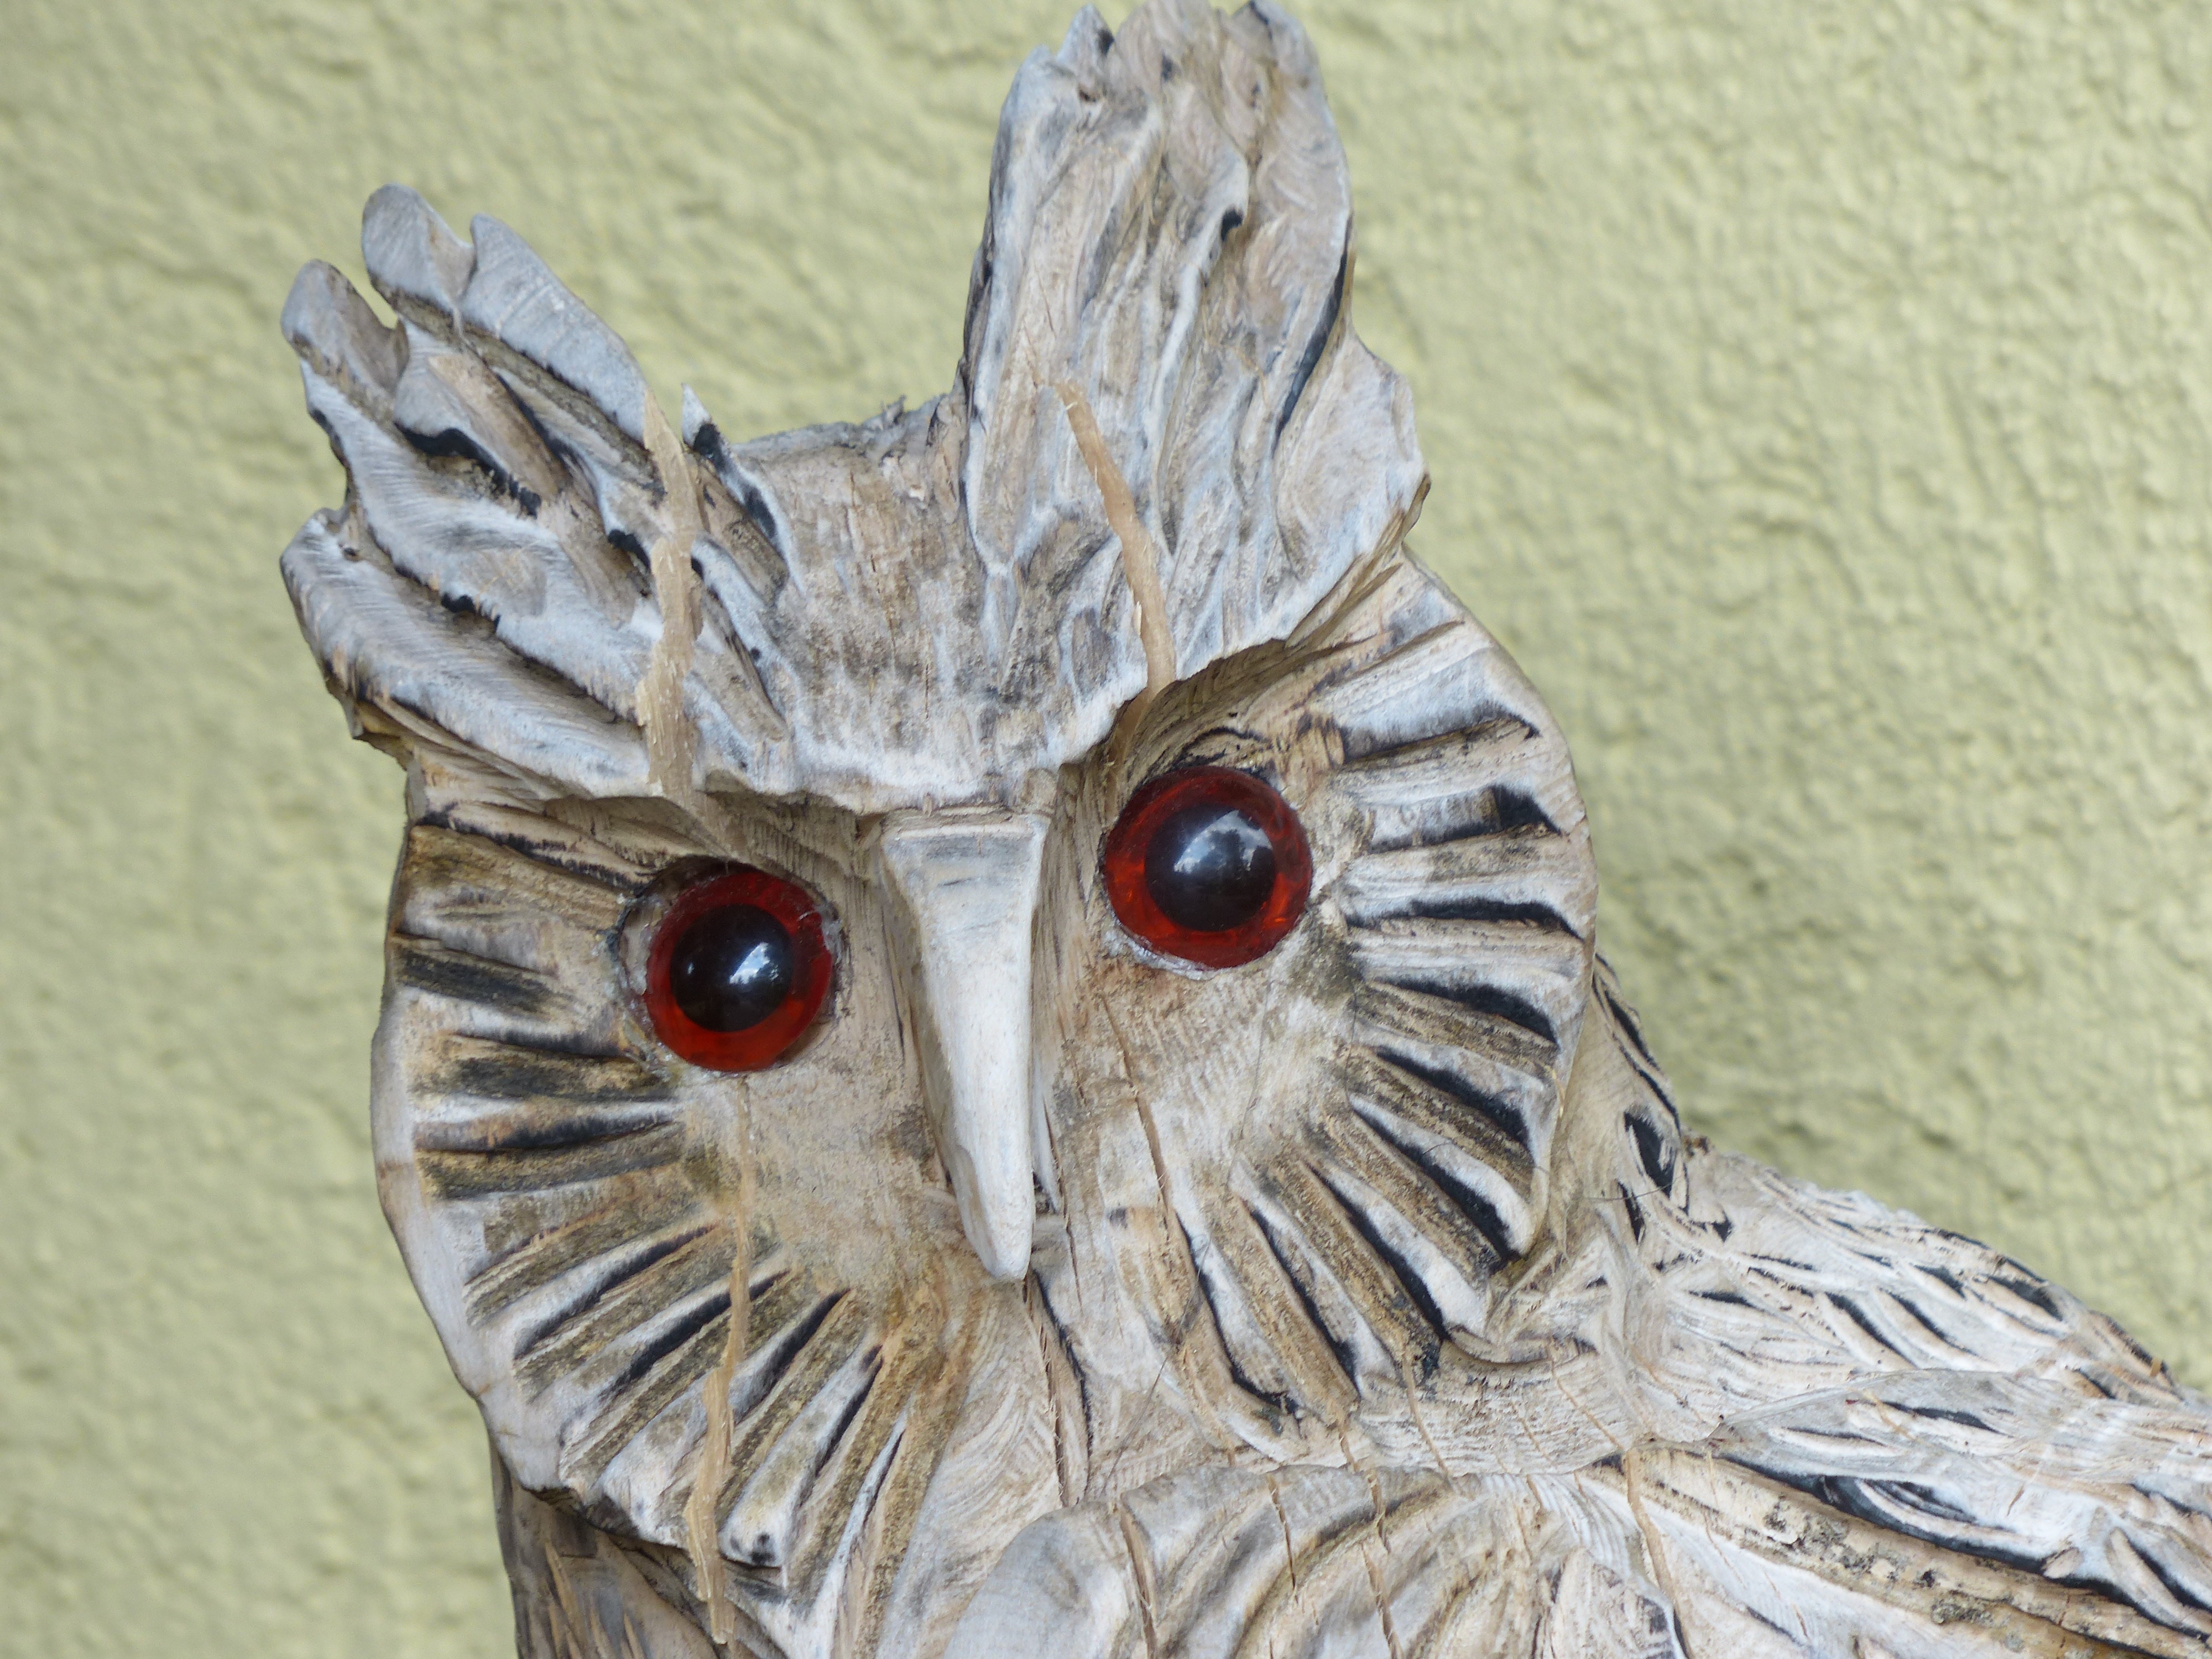
bird, wing, beak, owl, fauna, bird of prey, close up, face, figure, look, carving, holzfigur